Rade Radivojević

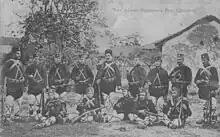
Radivojević and his band.

At this time, the Internal Macedonian Revolutionary Organization (IMRO) decided on a major offensive against the Serbian bands on the right side of the Vardar. An IMRO unit of 130 fighters under the command of several Bulgarian officers set off against Poreče and Azot to destroy Serbian bands and villages. The local Serbian bands were weakened and diminished by the constant warfare, thus, in March 1907 when the Ottoman troops proved strong in the Kumanovo region, Radivojević and his band were sent across Kosovo as aid, and were all wearing Albanian clothes with the plan to reach Poreče disguised as Albanian kachaks. However, they were discovered near the village of Pasjane in the Gnjilane region on 14 July 1907, in the local church.